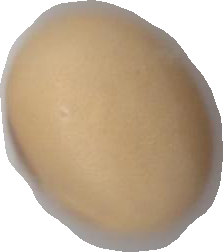
Variety: Anjasmoro